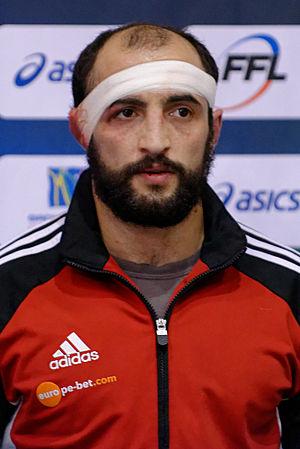
Le Géorgien Revaz Lashkhi à la cérémonie protocolaire de la catégorie -80kg en lutte gréco-romaine au Tournoi international Grand Paris Seine Ouest à Issy-les-Moulineaux.
Revaz Lashkhi est un lutteur géorgien né le 26 mai 1988 à Borjomi.